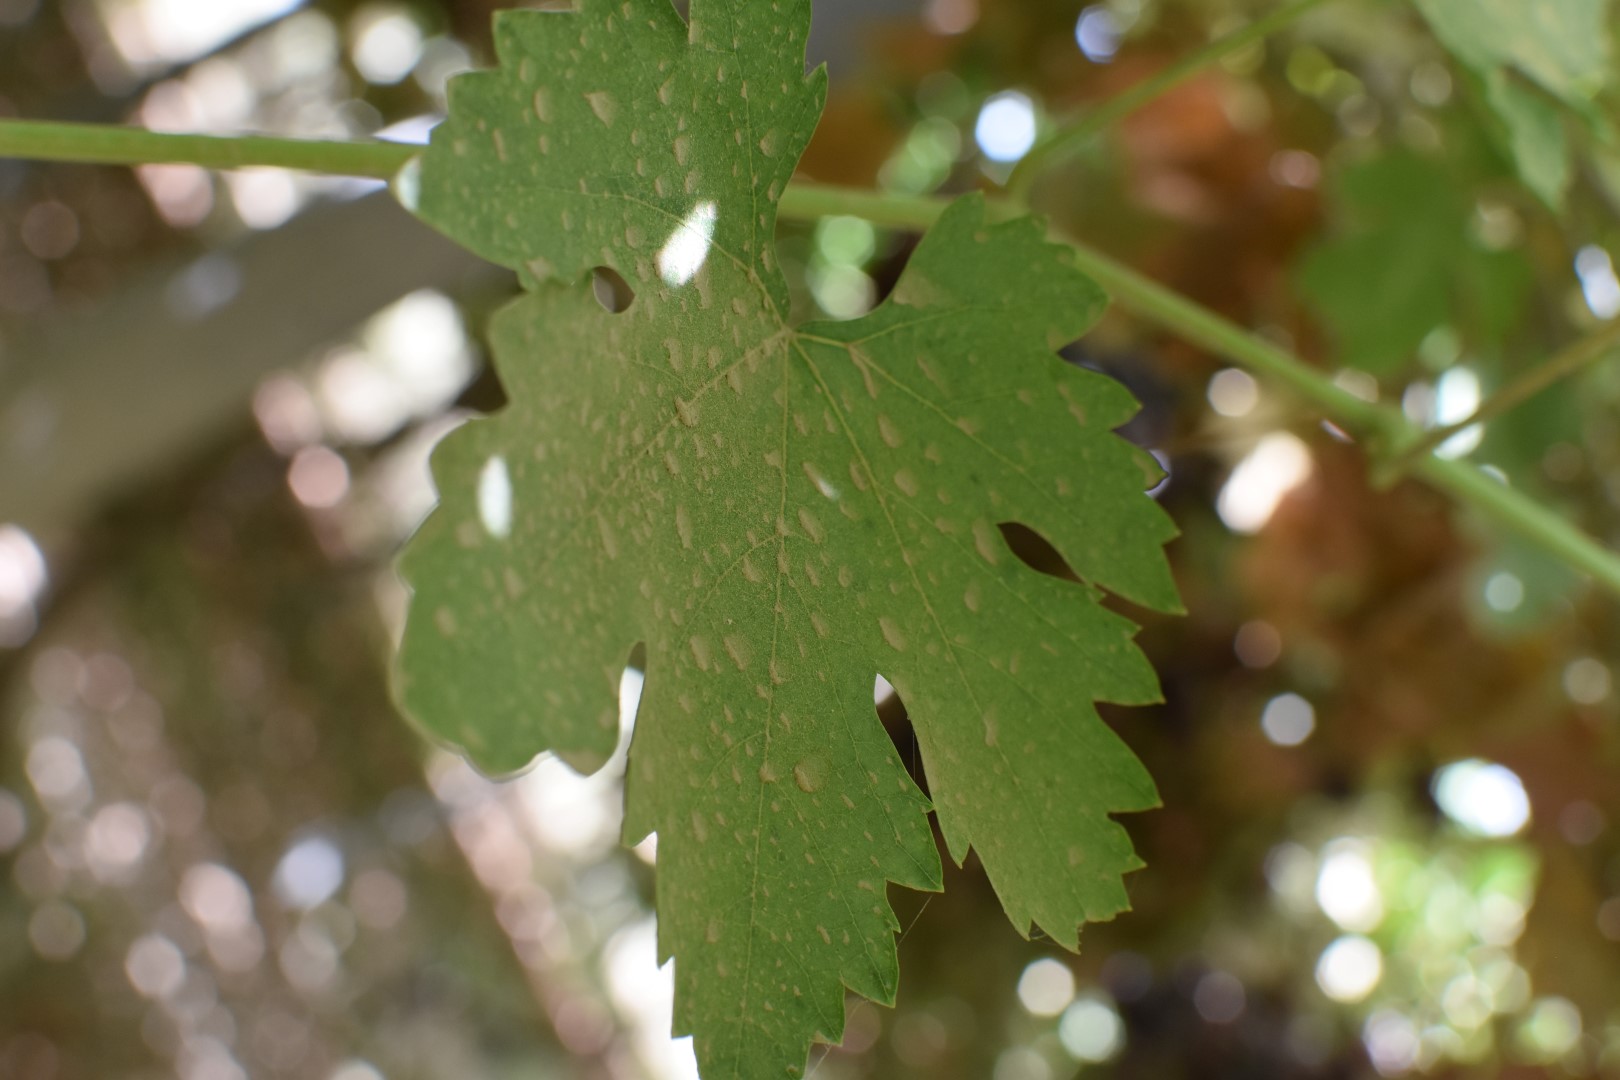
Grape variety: Riasi